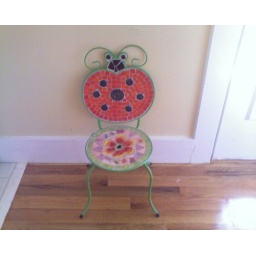
mossaic chair - by back balcony